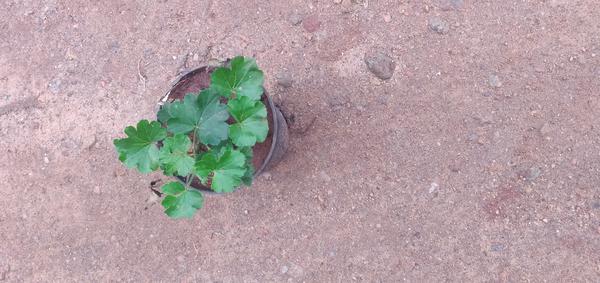
Plant: Geranium